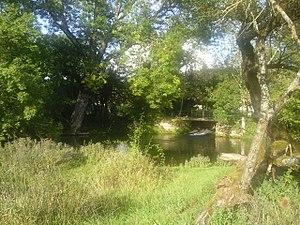
Ecluse à Saucourt sur Rognon
Doulaincourt-Saucourt est une commune française située dans le département de la Haute-Marne, en région Grand Est. La commune est formé en 1972 par la fusion des communes de Doulaincourt, devenue chef-lieu de la commune, et de Saucourt-sur-Rognon, devenue commune associée. En 2010, la commune de Doulaincourt-Saucourt a pris le statut de commune nouvelle, Doulaincourt et Saucourt devenant des communes déléguées.